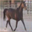
Label: horse